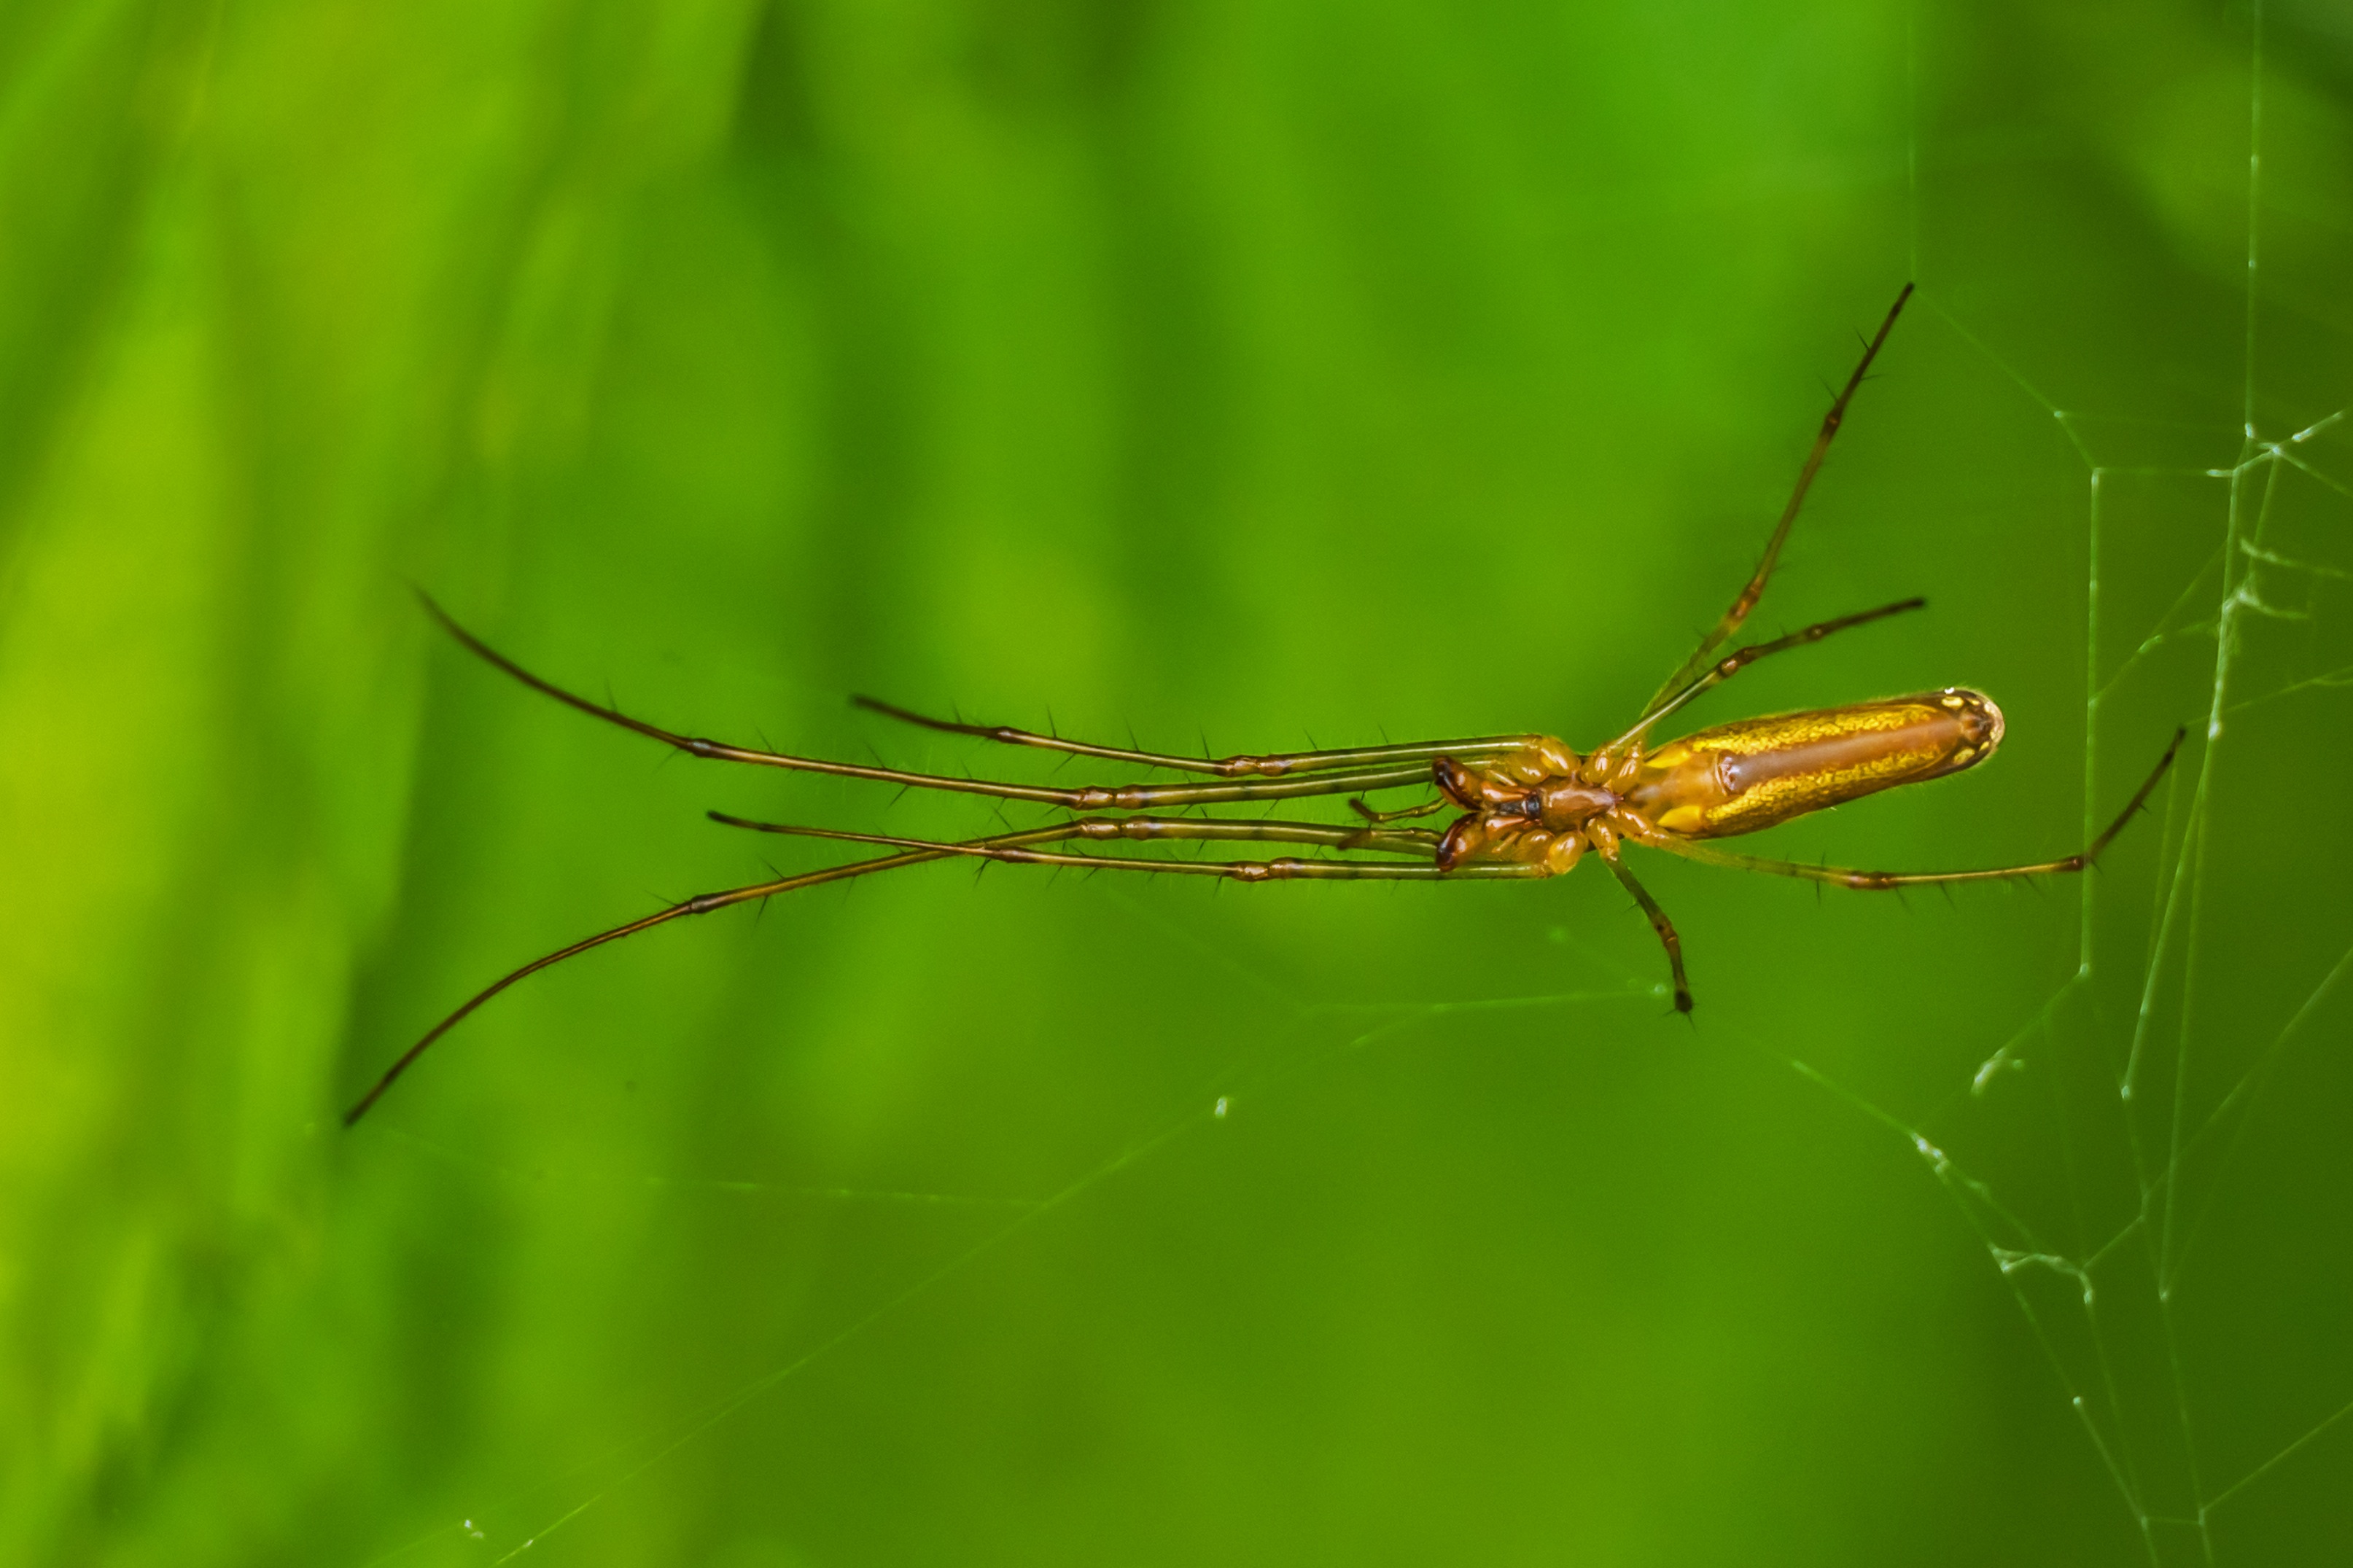
nature, grass, leaf, animal, web, green, insect, fauna, invertebrate, close up, spider, dragonfly, hairy, arachnida, damselfly, spiders, macro photography, arthropod, arthropods, plant stem, dragonflies and damseflies, net winged insects